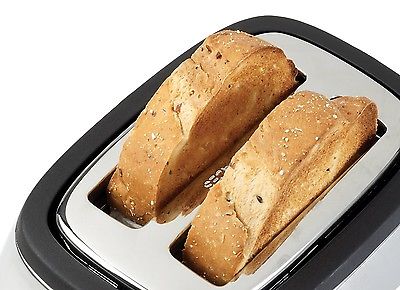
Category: toaster